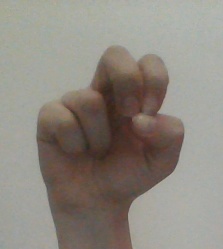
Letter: gaaf